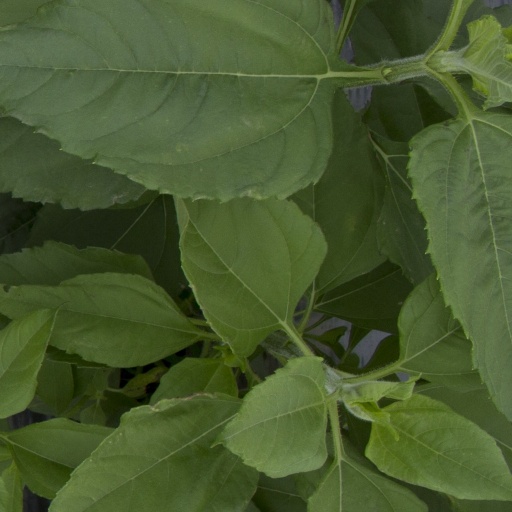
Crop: Jerusalem artichoke